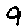
Label: 9